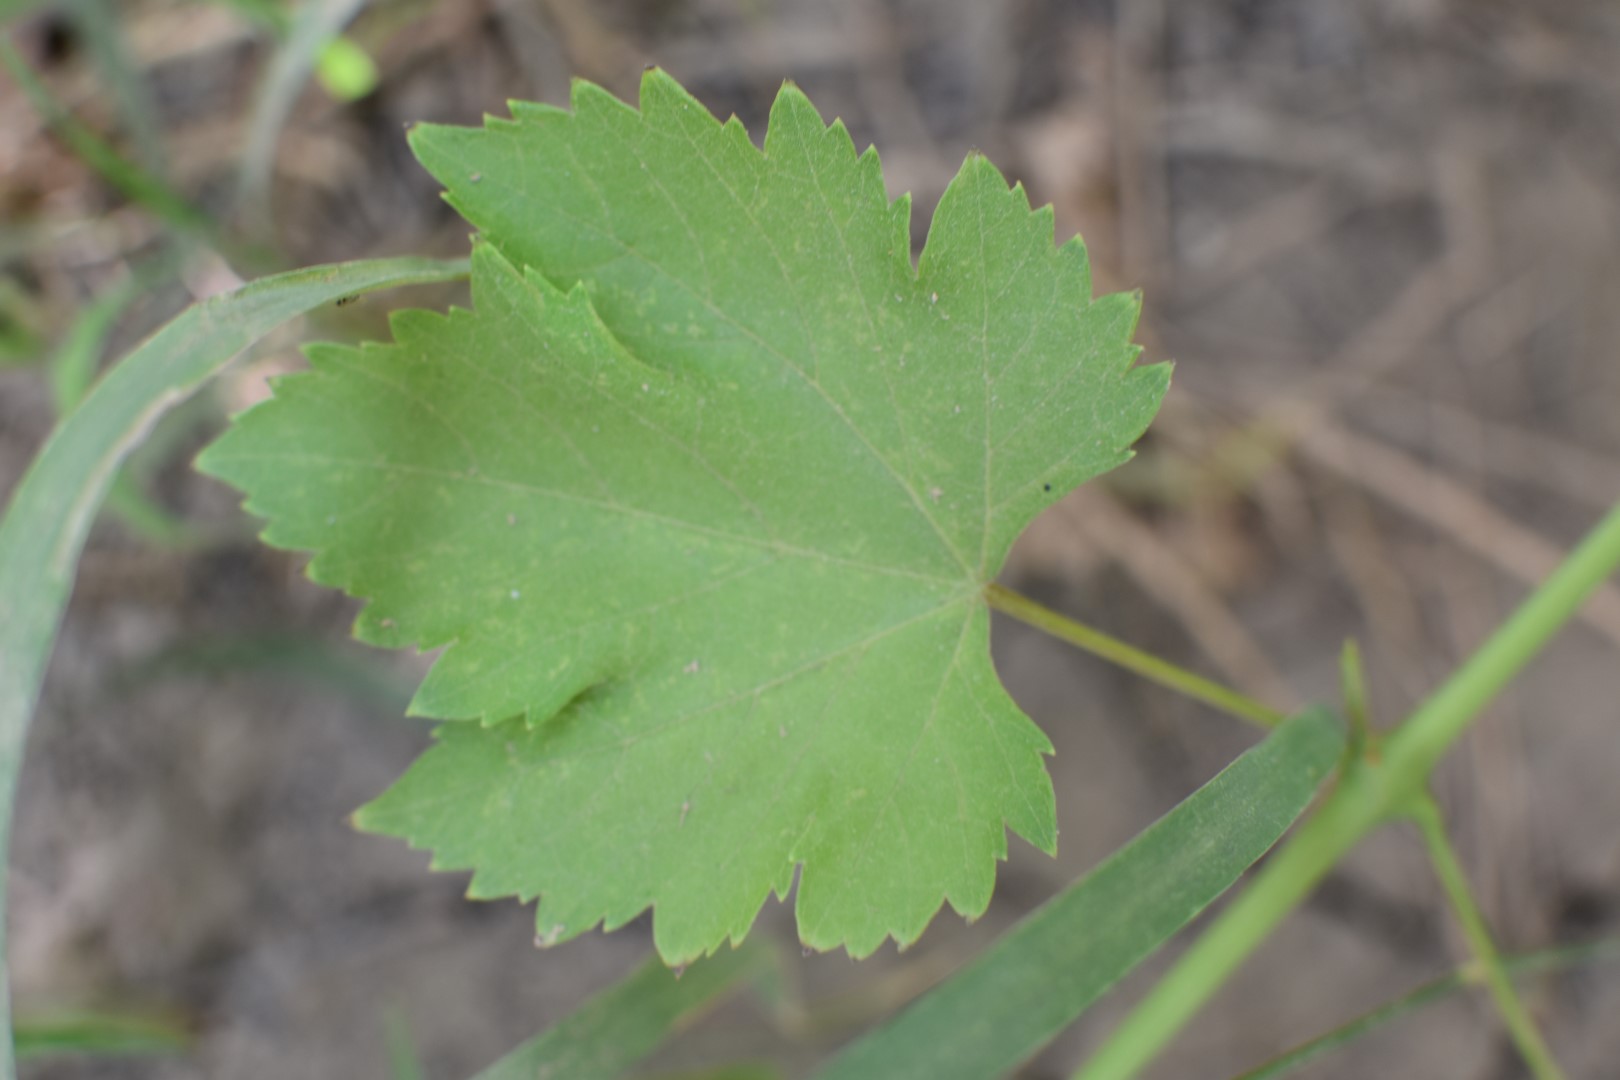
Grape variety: Halawani